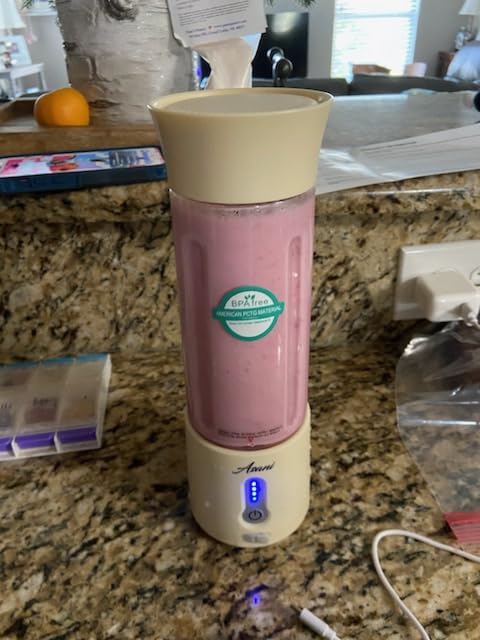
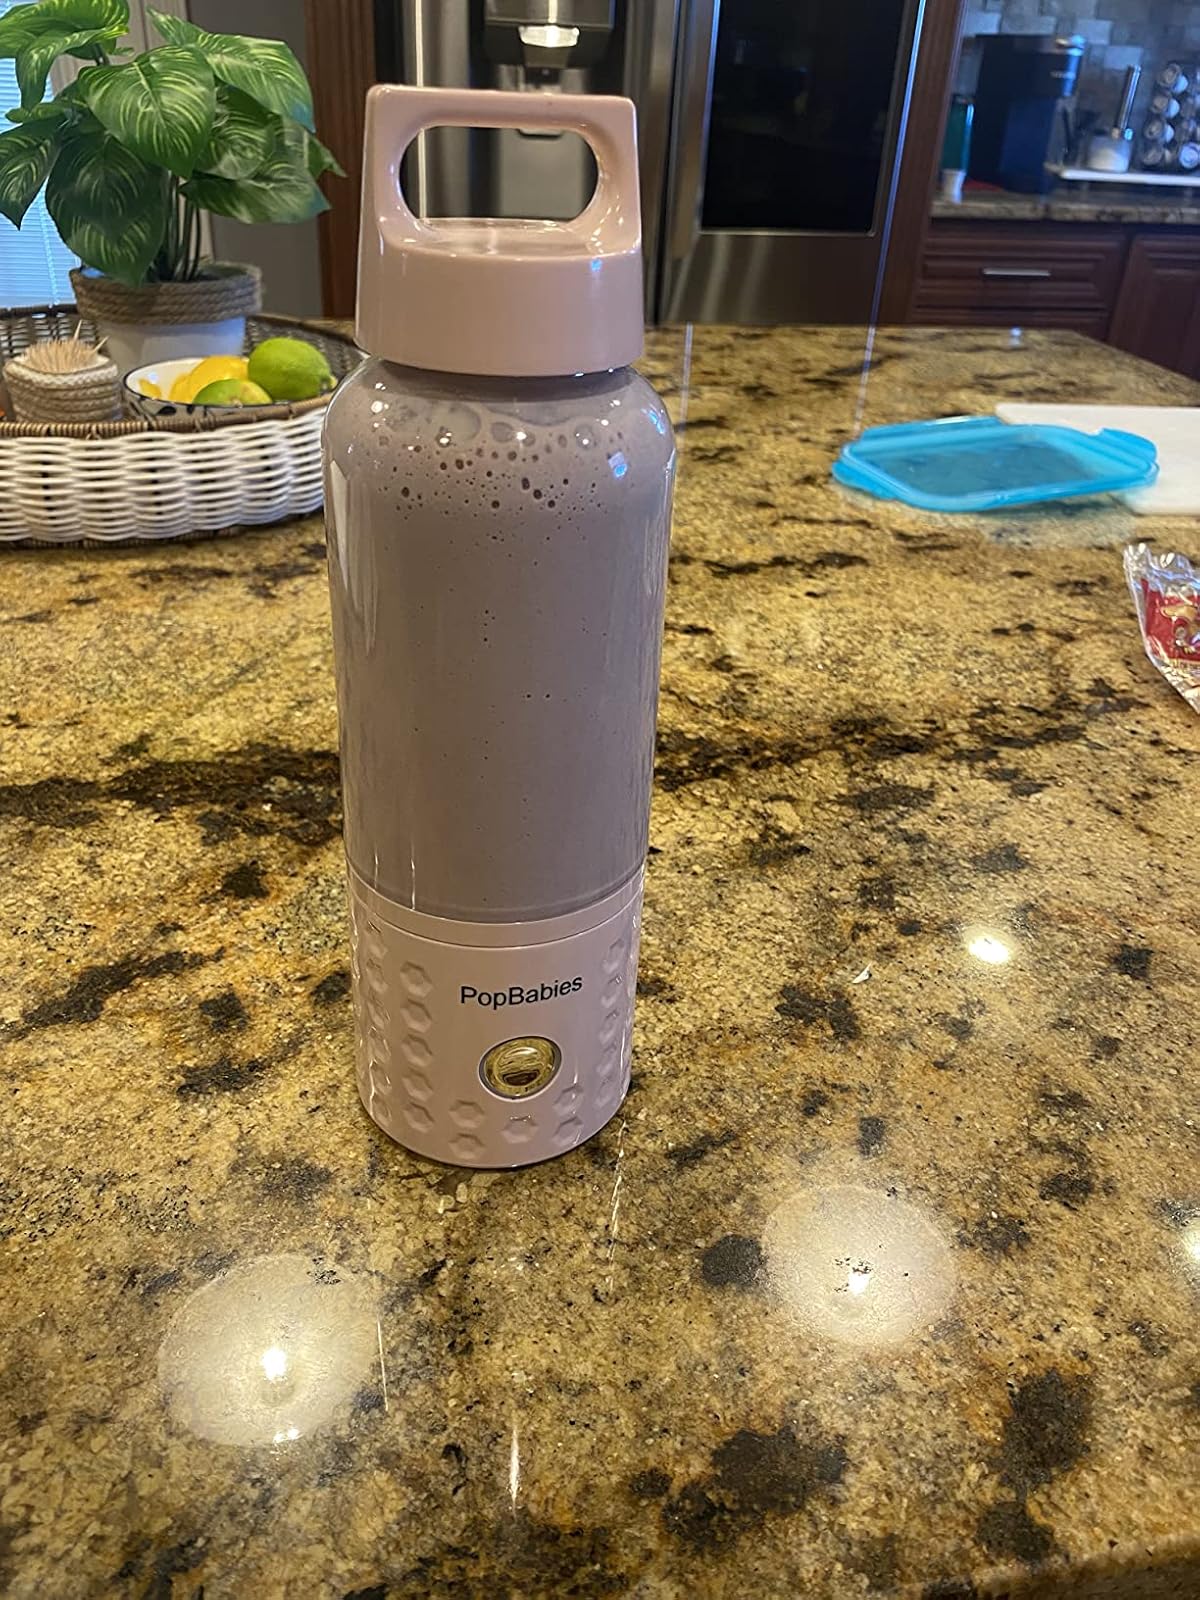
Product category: items_blender
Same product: no